Coal mining in Mexico

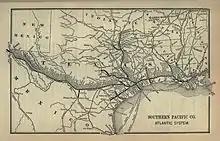
1893 South Pacific railroad network, showing Mexican International Railroad route

Exploitation of coal resources was known since the days of Spanish rule, as European methods of resource extraction crossed the Atlantic. The first identified coal field in the country in the country is the Rio Sabinas basin, west of the old capital city of Monclova. The first Mexican mine to produce coal on an industrial scale was the Alamo Mine, in San Felipe, Coahuila, in 1884.